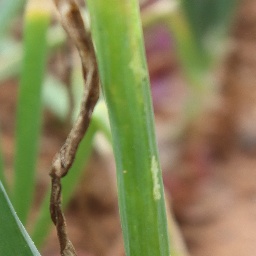
Label: Iris yellow virus